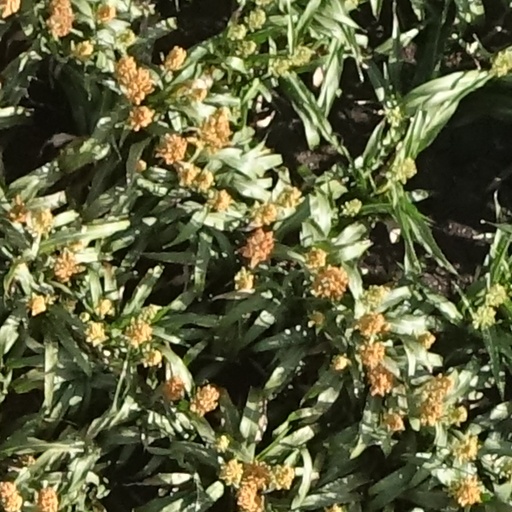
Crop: sorghum